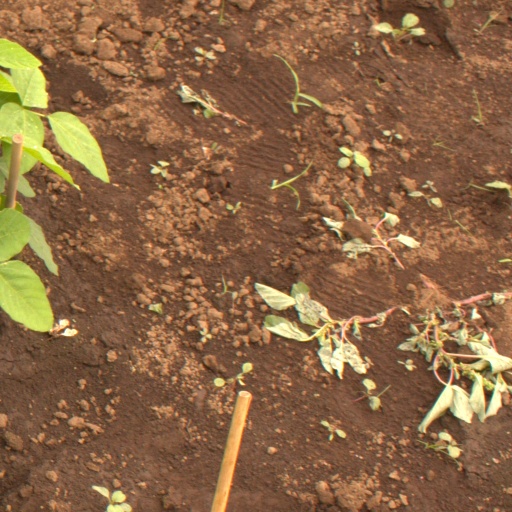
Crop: soybean